John LaRocca

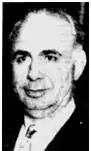
"The Pittsburgh Press", January 1, 1953

John Sebastian LaRocca (May 1, 1901 – December 3, 1984) was the Sicilian-born American boss of the Pittsburgh crime family from the 1950s until his death in 1984.